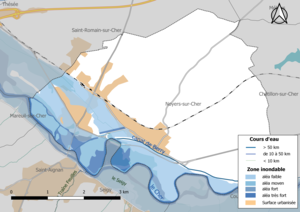
Carte des zones inondables de la commune de fr:Noyers-sur-Cher (France).
Noyers-sur-Cher est une commune française située dans le département de Loir-et-Cher, en région Centre-Val de Loire.